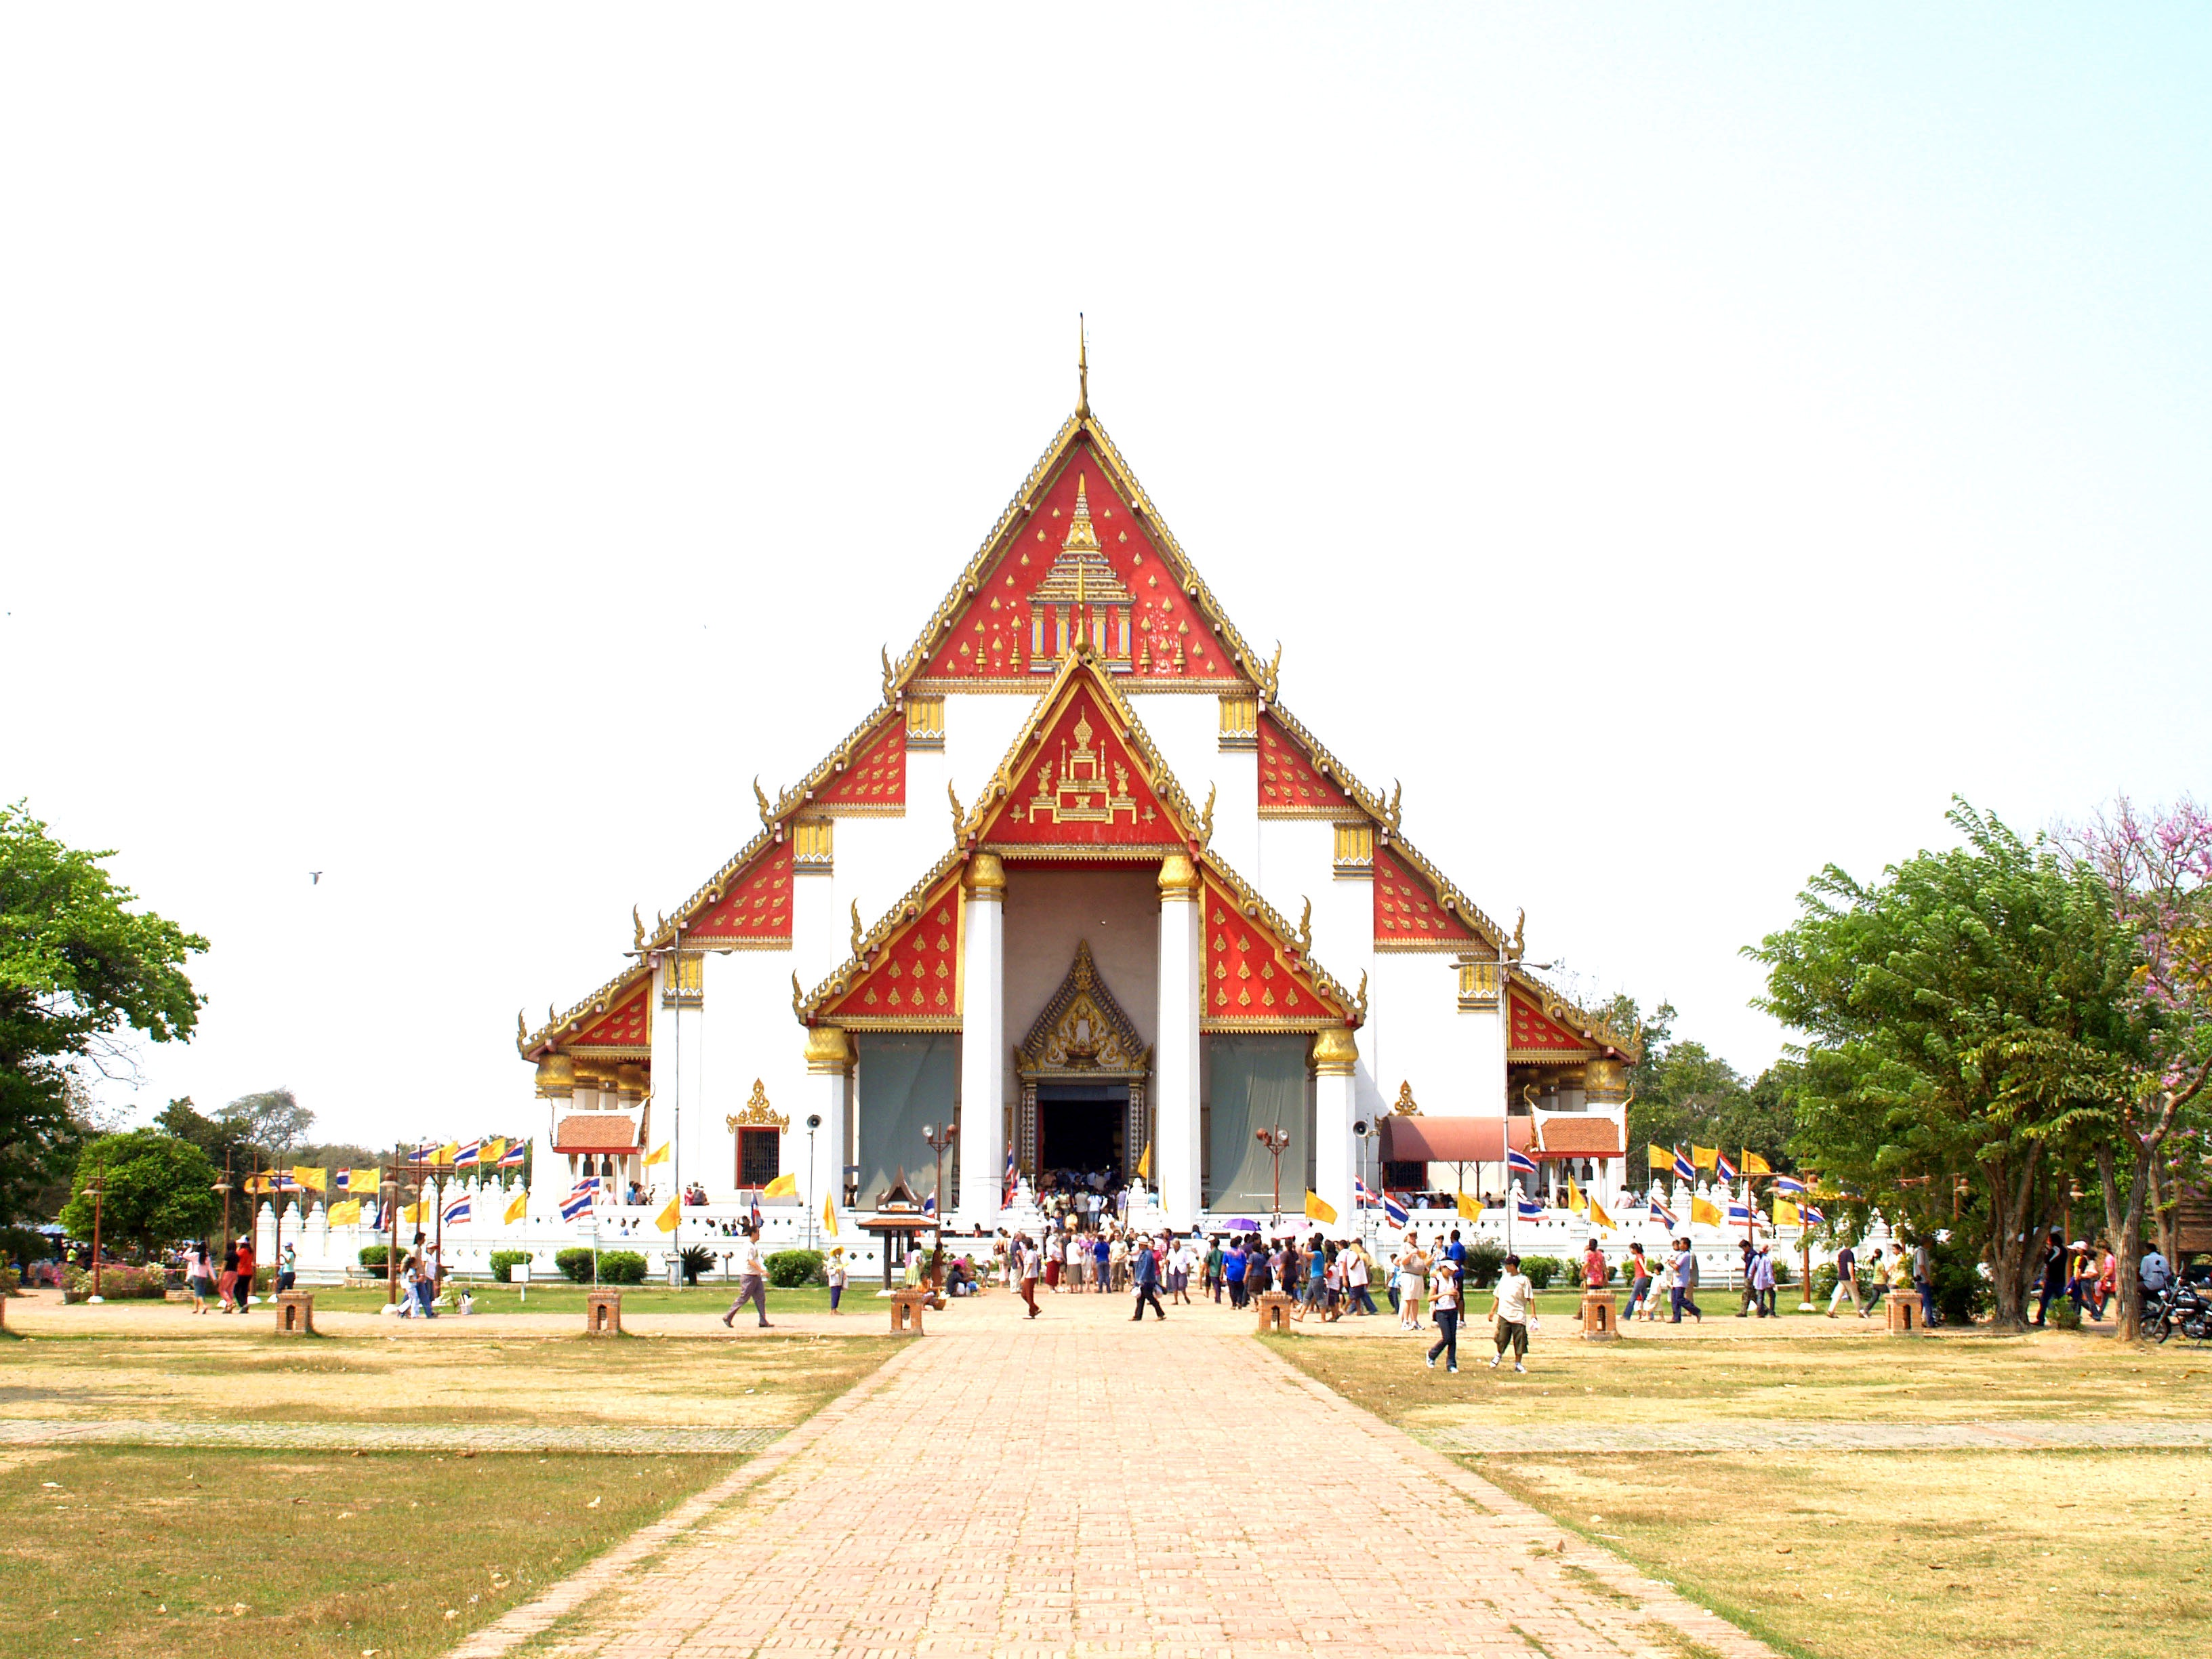
mountain, architecture, sky, roof, building, old, travel, asian, statue, golden, high, symbol, buddhist, buddhism, religion, asia, ancient, landmark, tourism, place of worship, thailand, majestic, spiritual, siam, sculpture, religious, king, gold, temple, ornate, bright, monastery, mount, shrine, buddha, culture, history, worship, famous, royal, bangkok, oriental, thai, traditional, rama, pagoda, wat, ayutthaya, southeast, spirituality, ethnicity, hindu temple, historic site